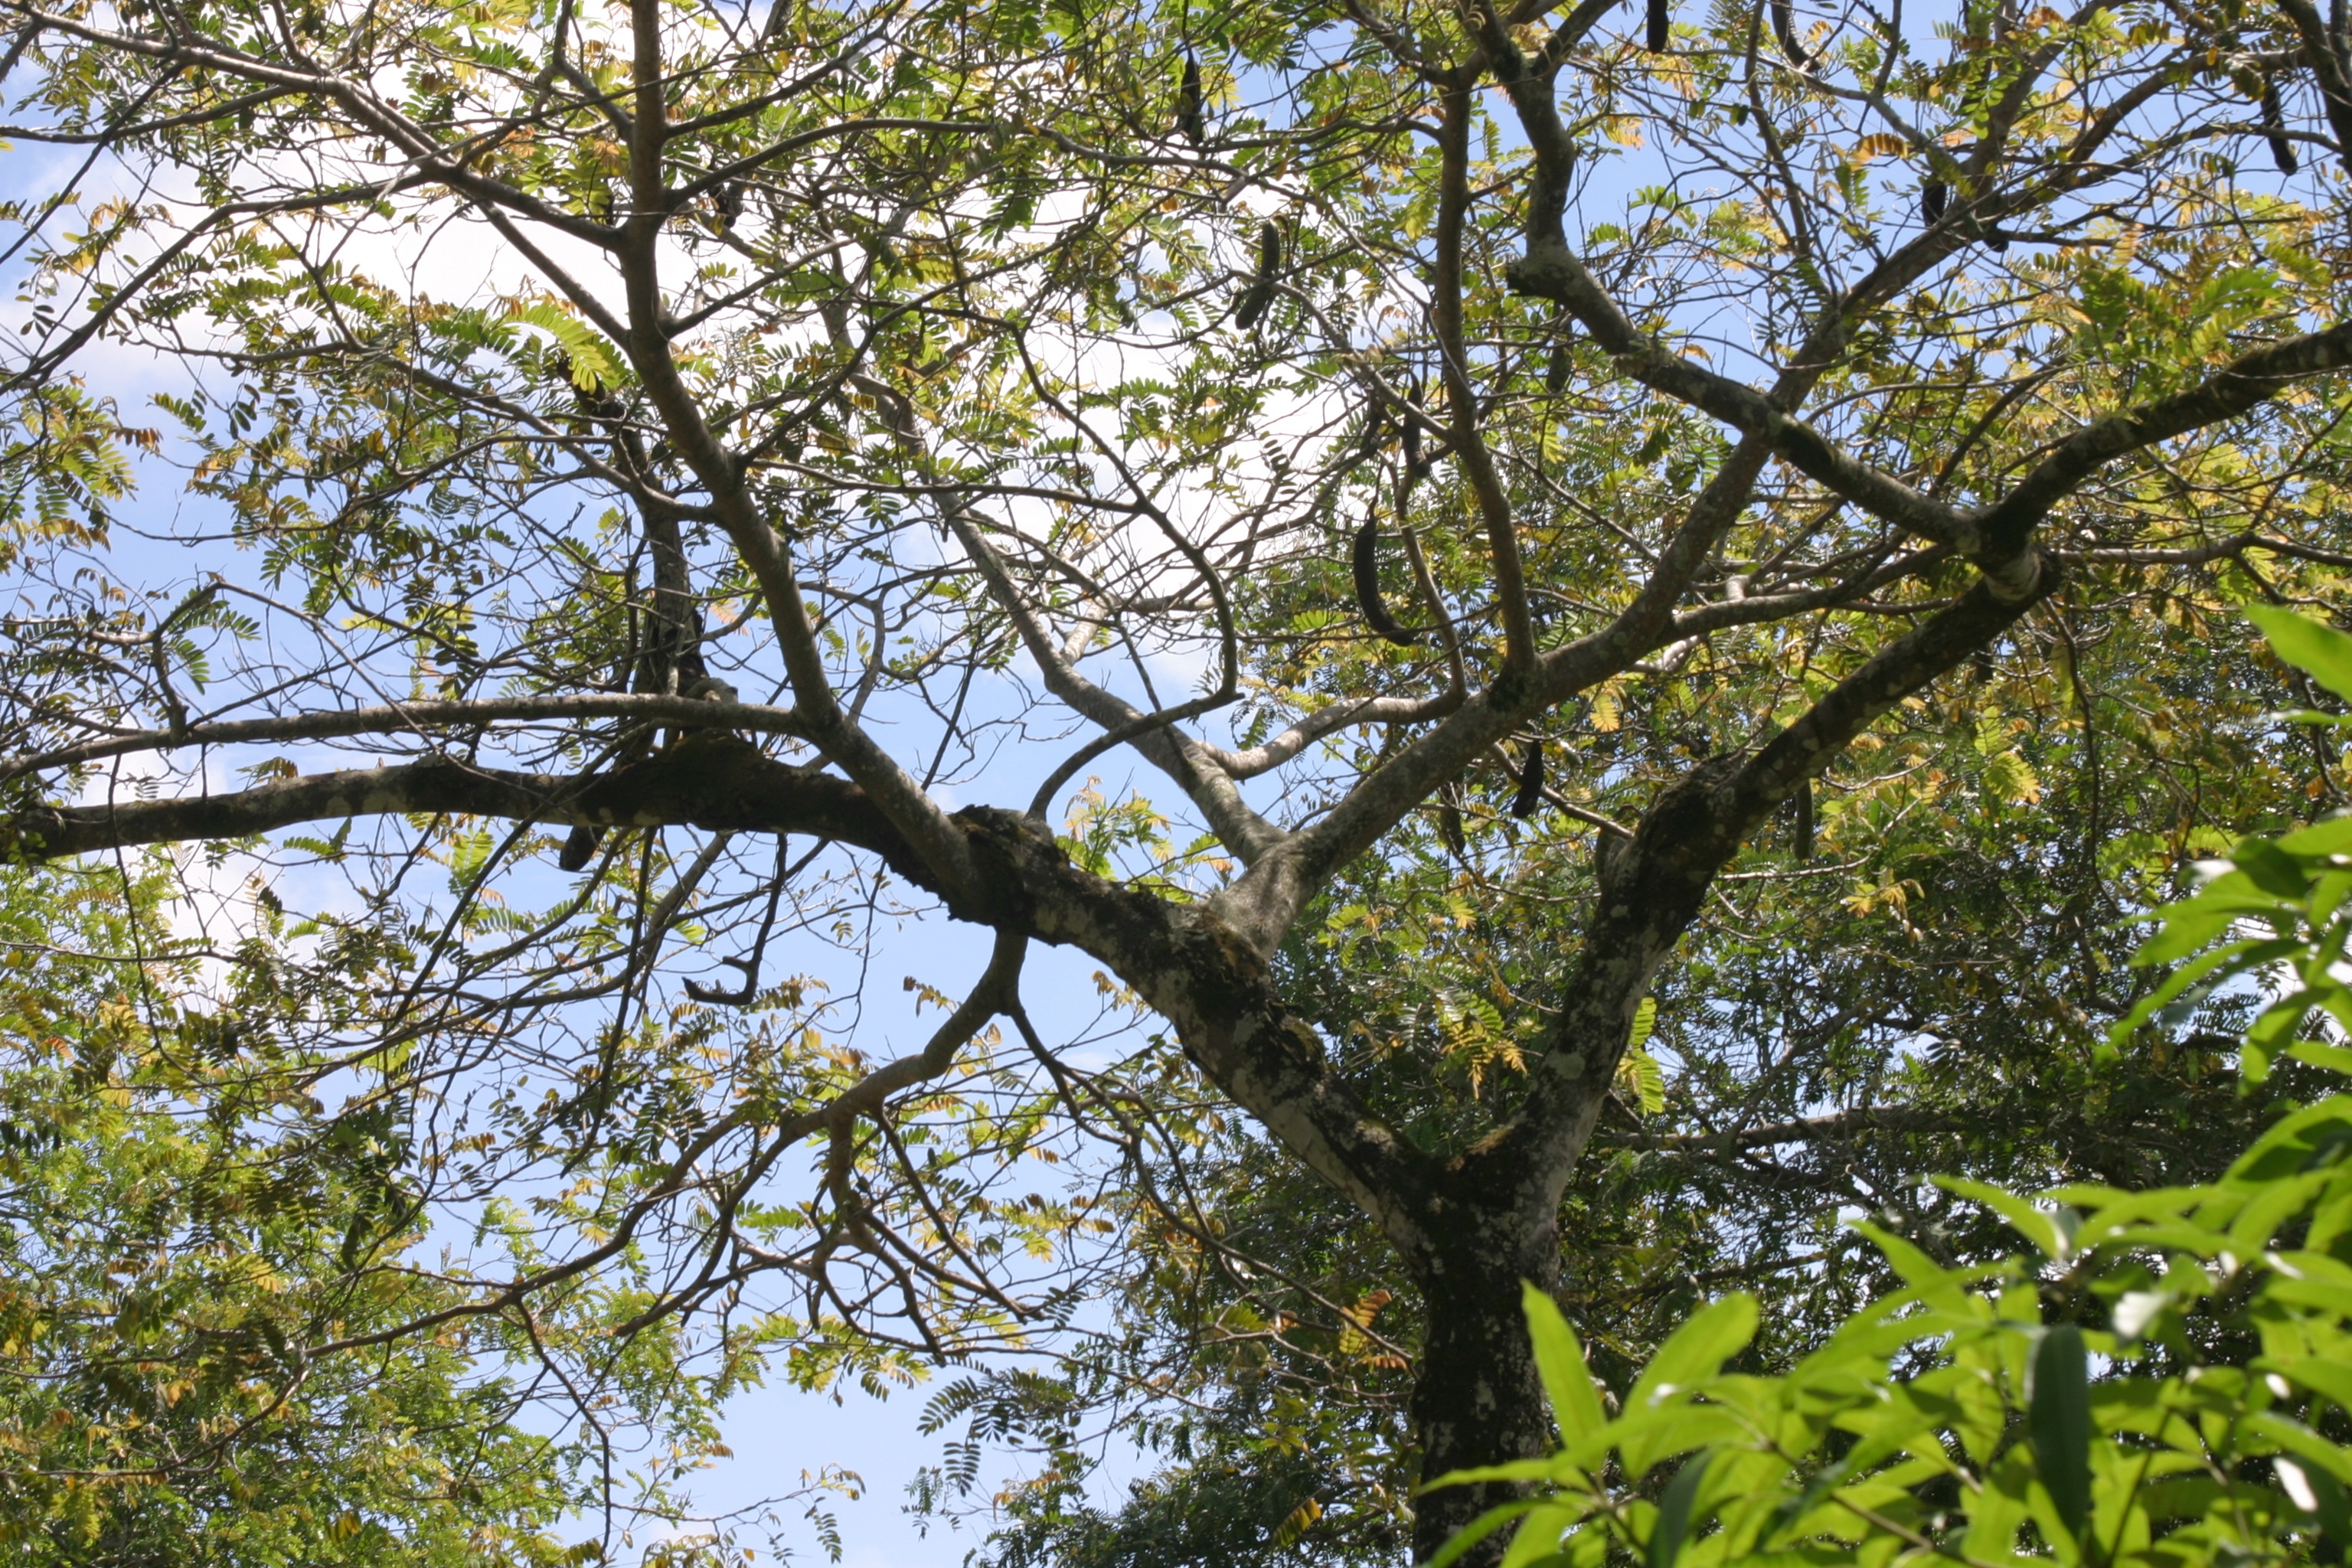
landscape, tree, nature, forest, branch, plant, leaf, flower, flying, environment, green, botany, blue, flora, plants, trees, leaves, deciduous, woodland, flowering plant, botanist, mato, woody plant, land plant